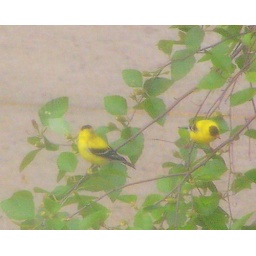
A little tree in front of my apartment becomes a Christmas tree filled with golden balls in the spring.